Ian Kennedy

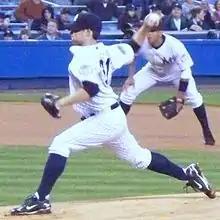
Kennedy with the Yankees in 2008

Rather than acquiring a veteran free agent starting pitcher during the 2007–08 offseason, the Yankees chose to entrust their starting rotation to a trio of young pitchers: Kennedy, Joba Chamberlain, and Phil Hughes. The plan did not work as expected: Kennedy went 0–2 with an 8.37 ERA in his first six games and was optioned to Triple-A on May 4, with Darrell Rasner taking his place at the back of the rotation. After finding success in the International League, including a four-game stretch with a 1.33 ERA, Kennedy was called back up to the Yankees for an emergency start against the Los Angeles Angels of Anaheim on August 8. He allowed nine hits and five runs and was pulled out of the game in the third inning. Kennedy's major league record for the season fell to 0–4 while his ERA rose to 8.17. It would be his last major league start in the Yankees organization.